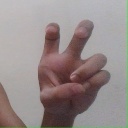
अक्षर: छ